Madikeri

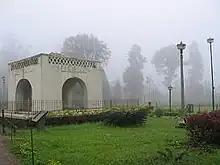
Raja's Seat, one of the major tourist attractions in Madikeri

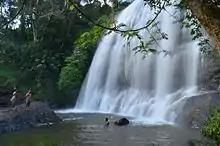
Chelavara Falls near Virajpet

Public transport is maintained by buses of KSRTC and other private buses. It also houses a KSRTC Bus Depot under Puttur division. Inter-district and interstate buses are handled by KSRTC, providing connectivity to cities like Mangalore, Mysore, Bengaluru, Hubli, Madurai, Coimbatore and many more other minor cities. Nearest international airports are Kannur International Airport and Mangalore International Airport at 90km and 140km, respectively.